Answer in natural language. Is Doorway to the right of Window? Choose between the following options: yes or no
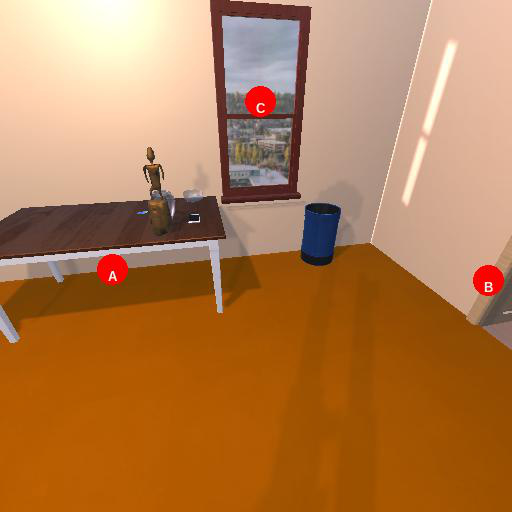
<answer>yes</answer>